Struggle (TV series)

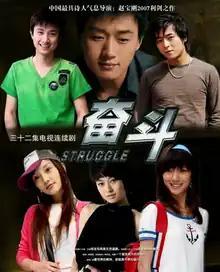

Struggle is a 2007 Chinese television series directed by Zhao Baogang, based on the award-winning novel of the same name by Shi Kang. It is part of the 'Youth' trilogy directed by Zhao, which includes "My Youthfulness" (2009) and "Beijing Youth" (2012).